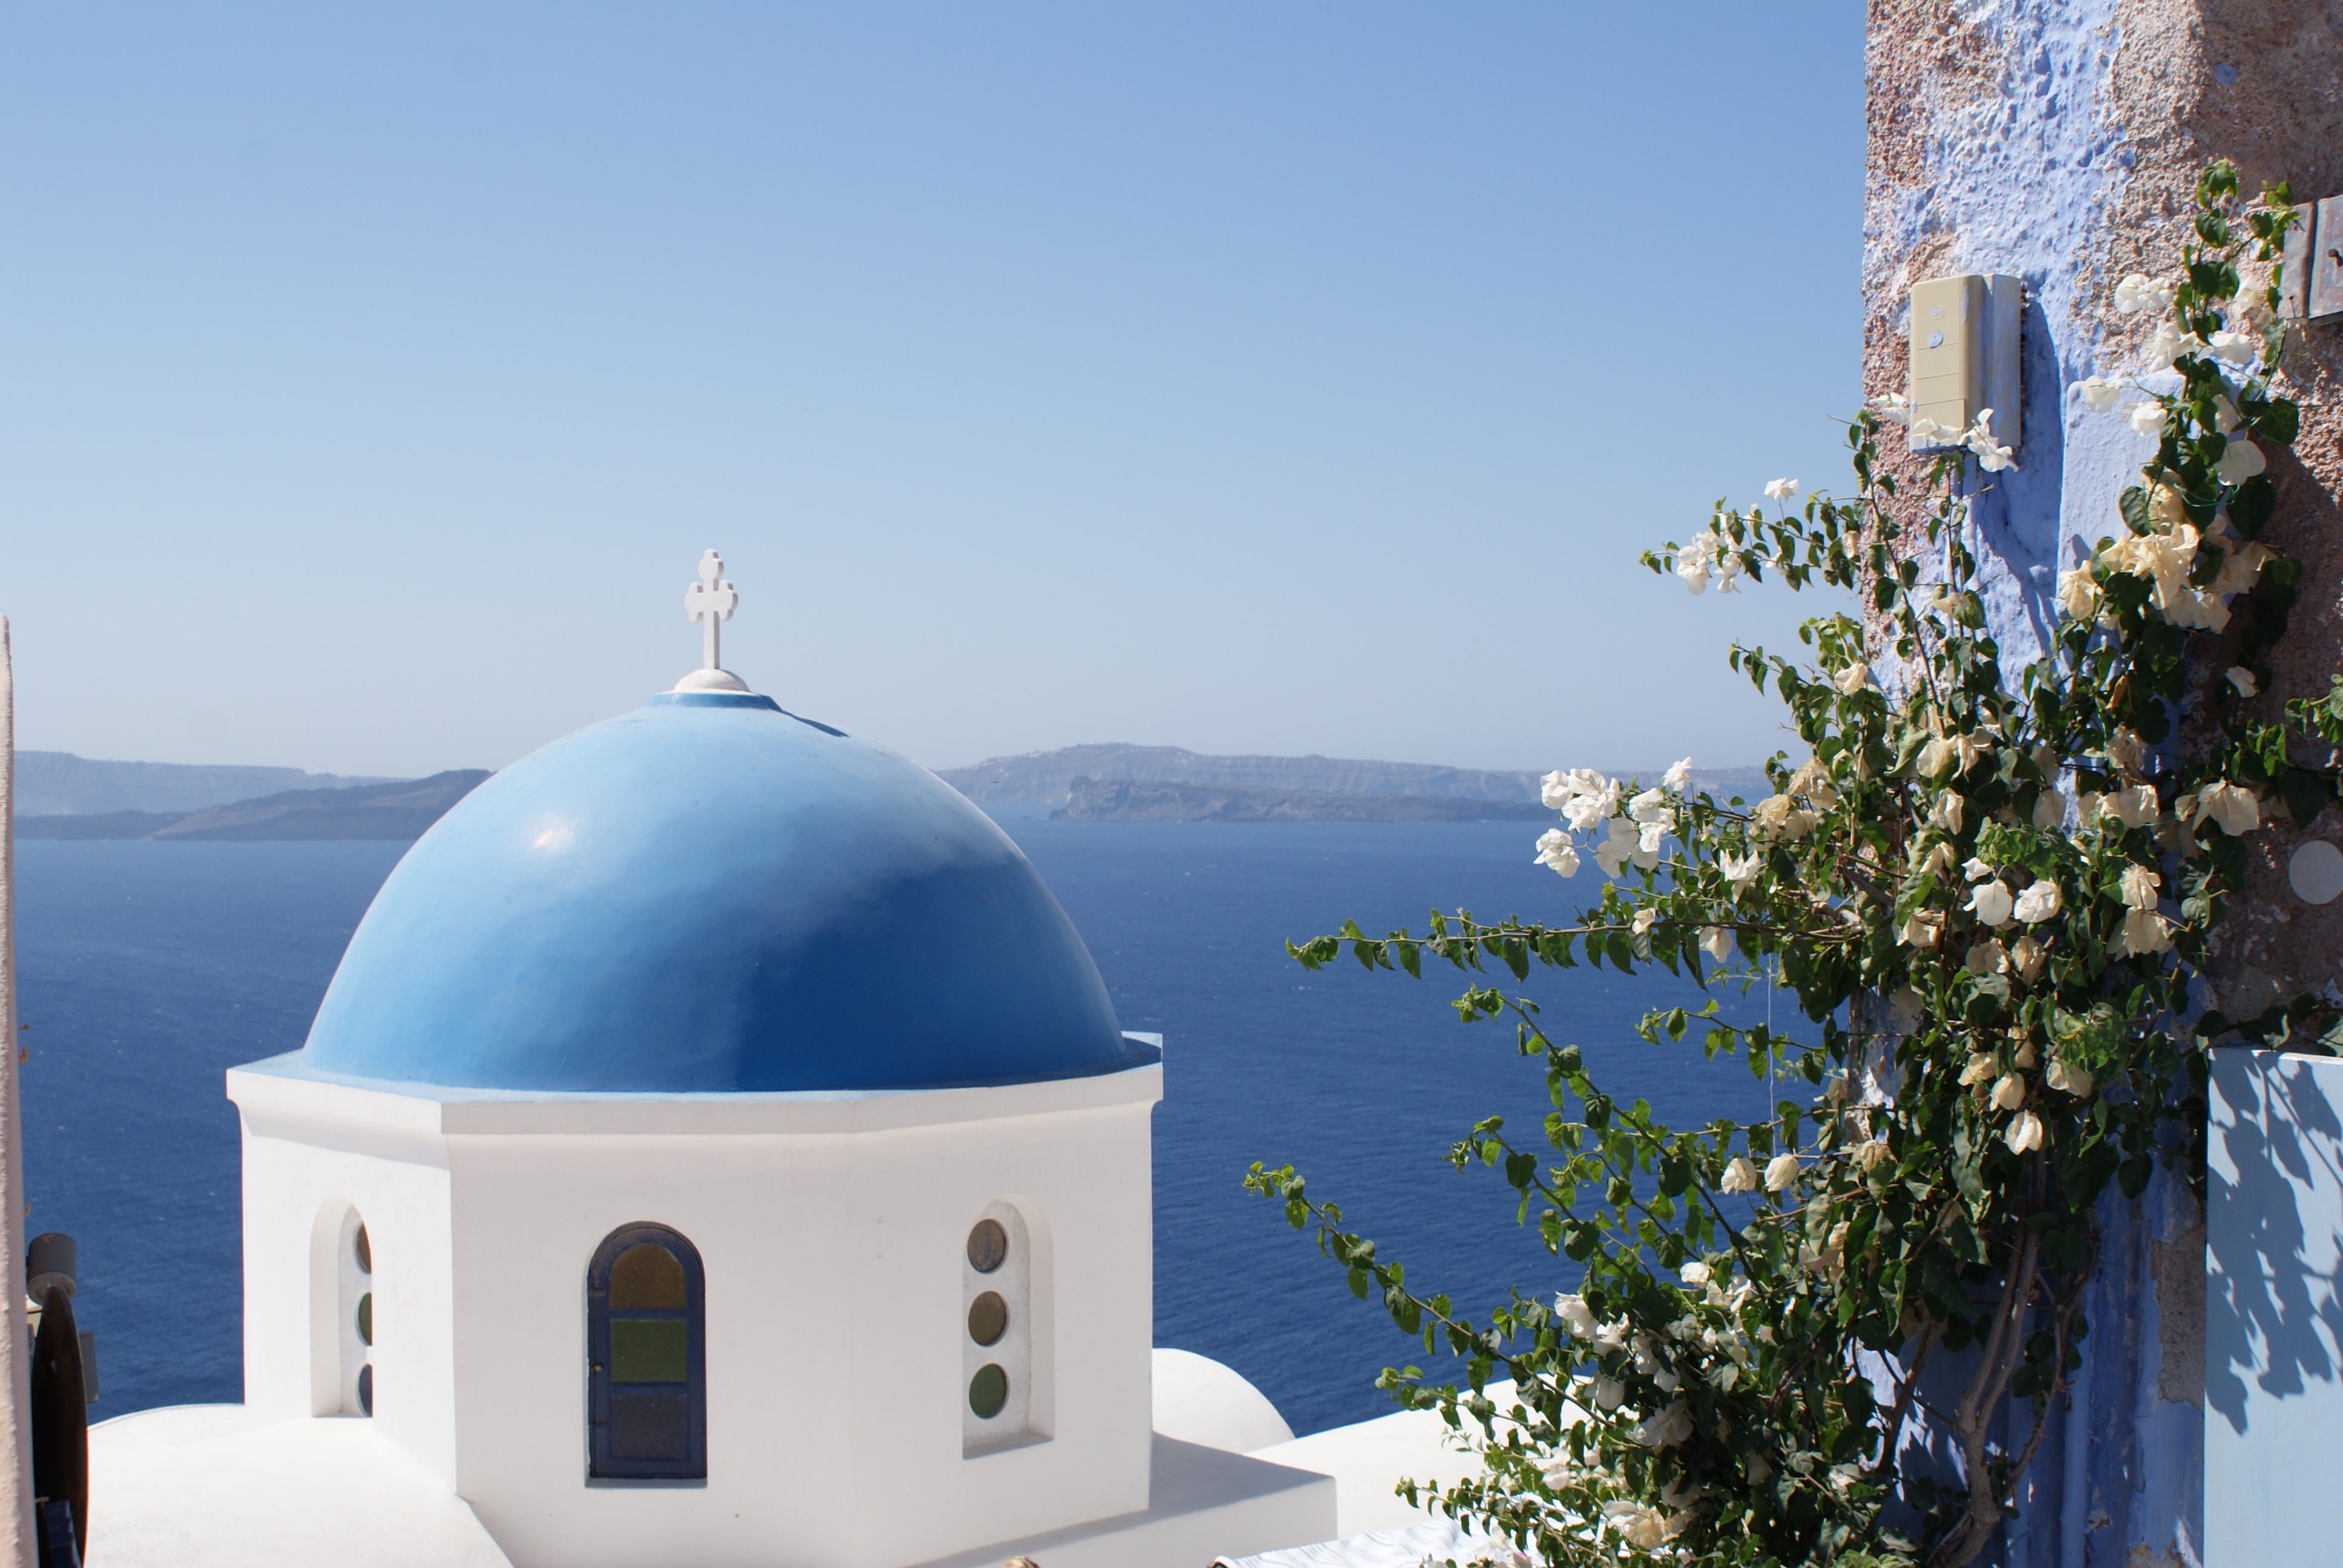
building, tower, island, blue, church, chapel, tourism, place of worship, observatory, santorini, monastery, greece, mosque, dome, oia